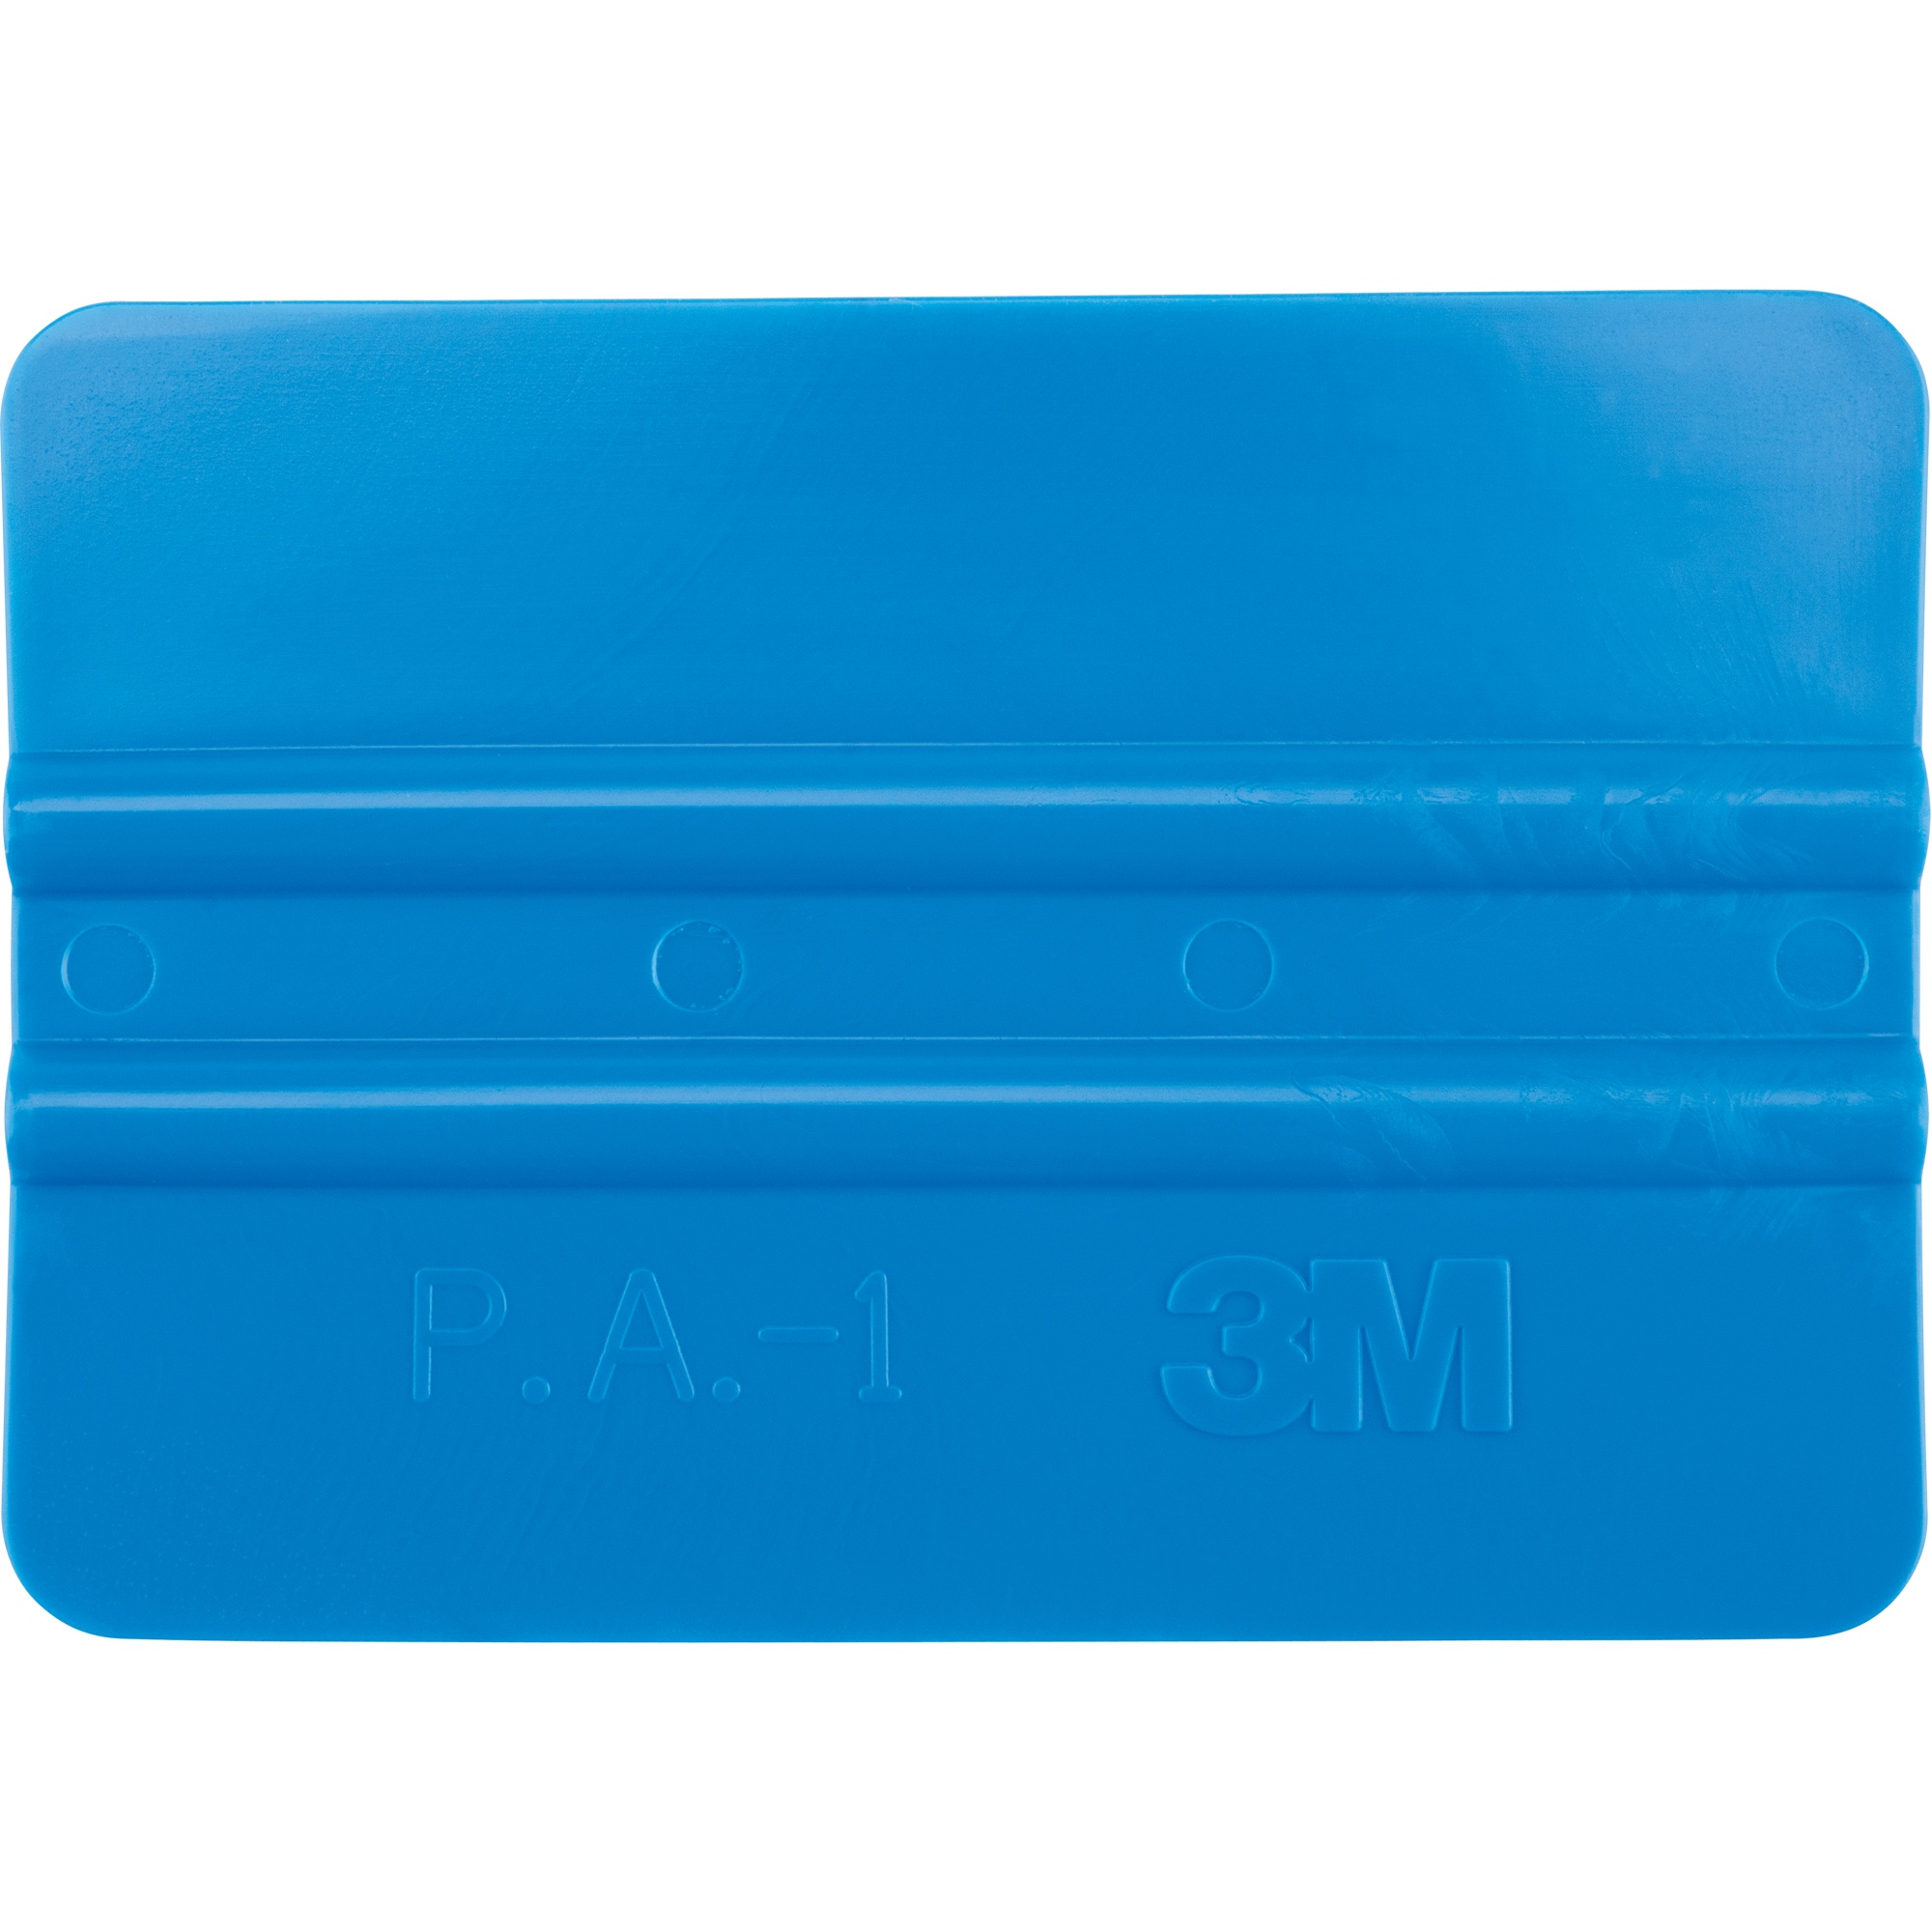
Blue Hand Applicator
Box of 25 Durable, reusable squeegee-type applicator Also used to hand apply premasking tape Its softer edge helps conform graphic film over very lighted textured substrates such as FRP Manufacturer Part Number: PA-1B-25
Brand: 3M
Category: Office Supplies > Office Instruments > Office Stamps > Signature Stamps